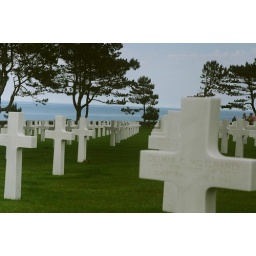
The blue of the ocean really stands in stark contrast to the white headstones.